Władysław Zamoyski

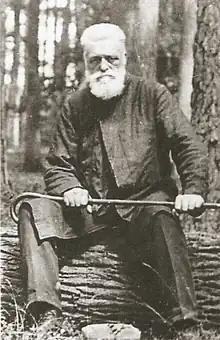
Count Władysław Zamoyski in later life

Count Władysław Zamoyski (1853–1924) was a French-born Polish nobleman (szlachcic), diplomat and heir of Kórnik, Głuchów, Janusz, Babin and Bargów (estates in the Grand Duchy of Poznań). Having acquired estates on the Polish side of the Tatra Mountains and in Zakopane, he was an early ecologist and philanthropist. He was mentor to Józef Retinger, who was to become an international political activist during the two world wars and beyond, following the death of the latter's father.